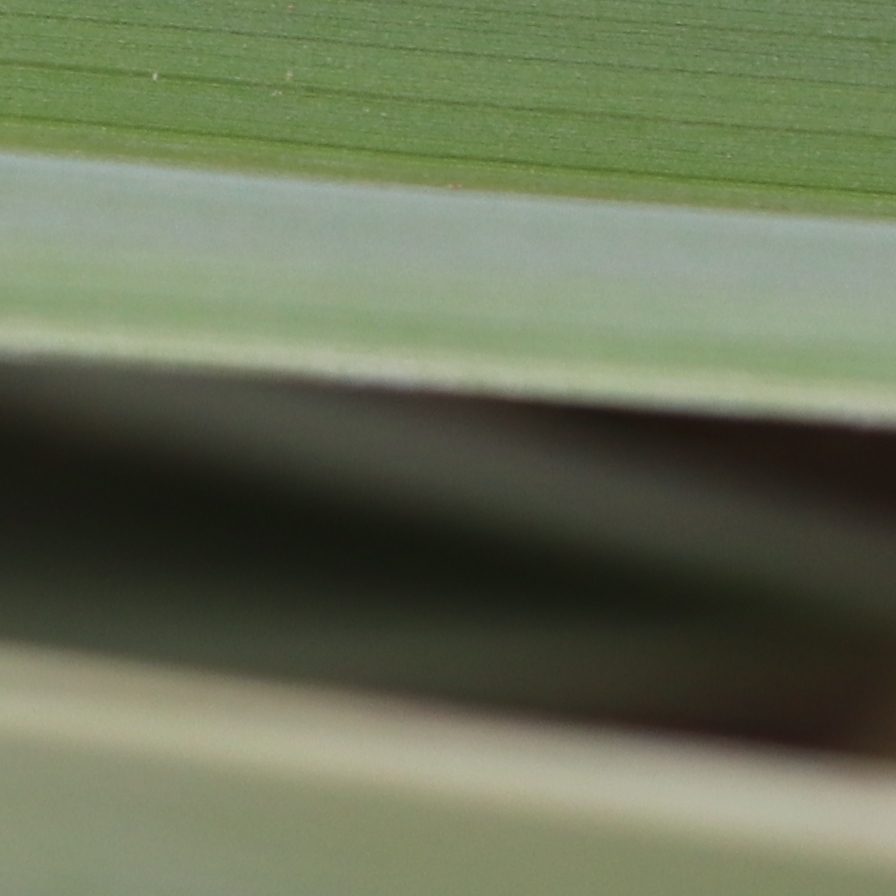
Label: Healthy